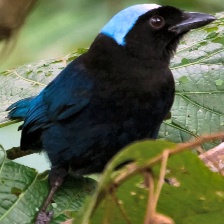
Species: AZURE JAY
Scientific name: CYANOCORAX CAERULEUS
ImageNet parent category: jay